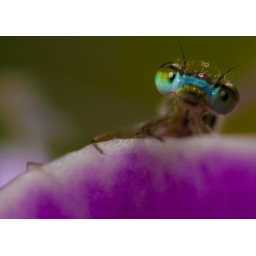
Found in the kitchen trying to find it's way out of the window